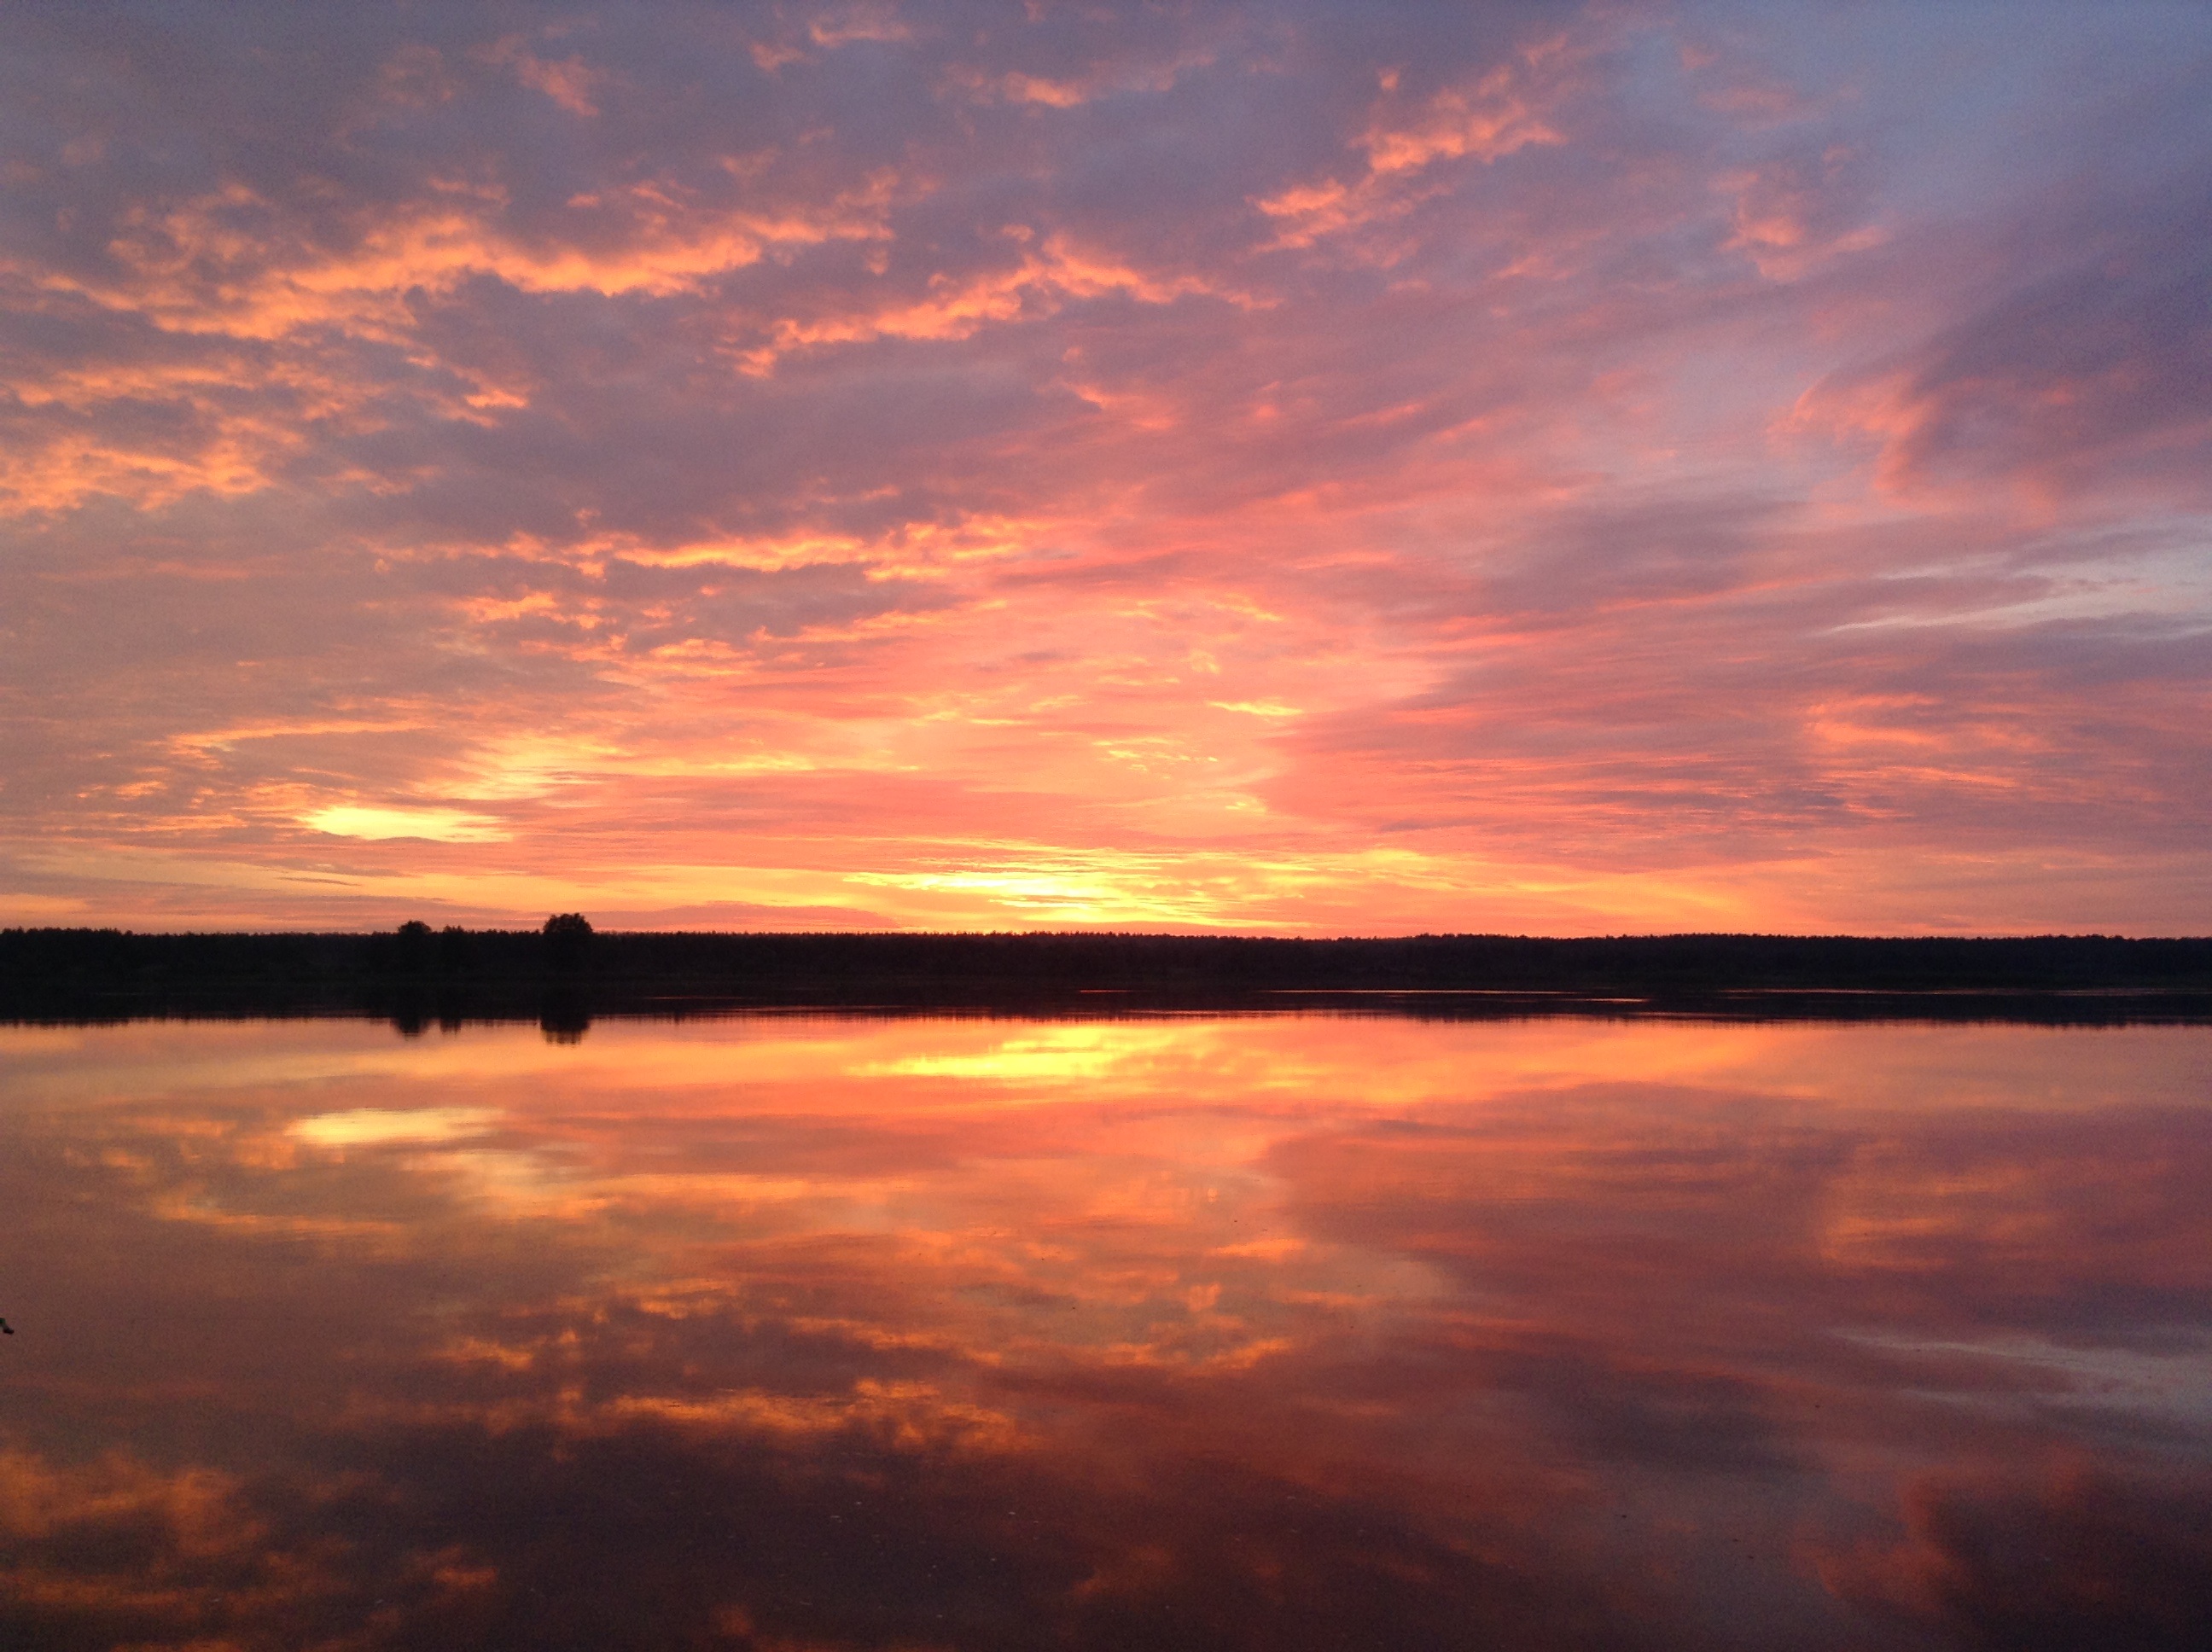
sea, ocean, horizon, cloud, sky, sunrise, sunset, morning, dawn, atmosphere, dusk, evening, reflection, afterglow, red sky at morning